The Red Cockade

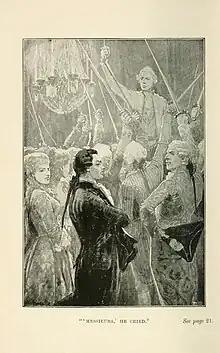
"Messieurs," he cried. See page 21.

The Red Cockade is an historical novel by Stanley J. Weyman, published in 1895.